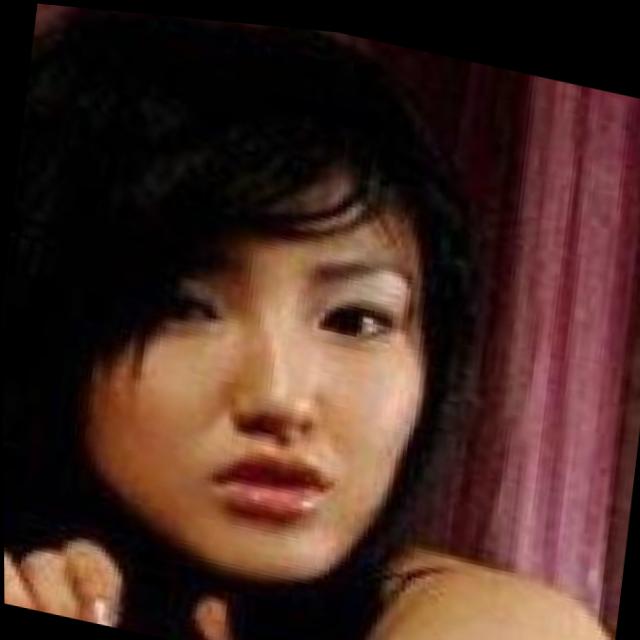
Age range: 21-44